Rationalization (sociology)

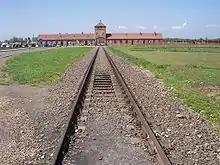
The railway line leading to the death camp at Auschwitz II (Birkenau).

For Zygmunt Bauman, rationalization as a manifestation of modernity may be closely associated with the events of the Holocaust. In "Modernity and Ambivalence", Bauman attempted to give an account of the different approaches modern society adopts toward the stranger. He argued that, on the one hand, in a consumer-oriented economy the strange and the unfamiliar is always enticing; in different styles of food, different fashions and in tourism it is possible to experience the allure of what is unfamiliar.